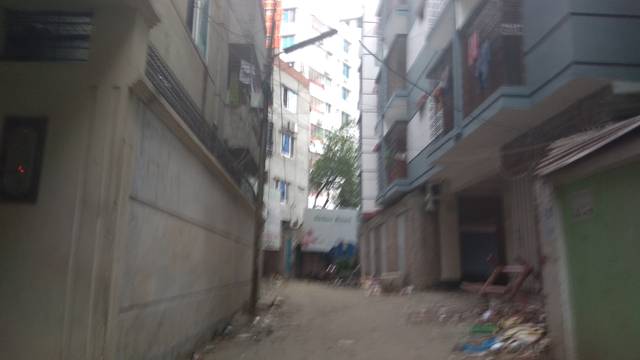
Region: Bangladesh
Coordinates: 23.802, 90.375